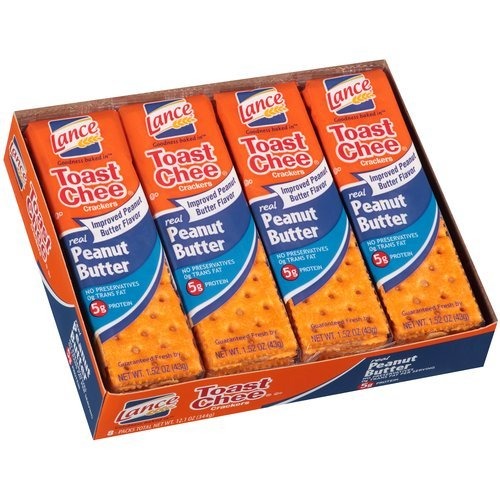
Item Name: Lance Toast Chee Peanut Butter Crackers, 40 Count
Bullet Point 1: 40 count per box
Bullet Point 2: Fresh, wholesome and delicious
Bullet Point 3: Goodness baked in!
Bullet Point 4: Improved peanut butter flavor
Bullet Point 5: Net weight 60 oz
Value: 40.0
Unit: Ounce

Price: 9.99